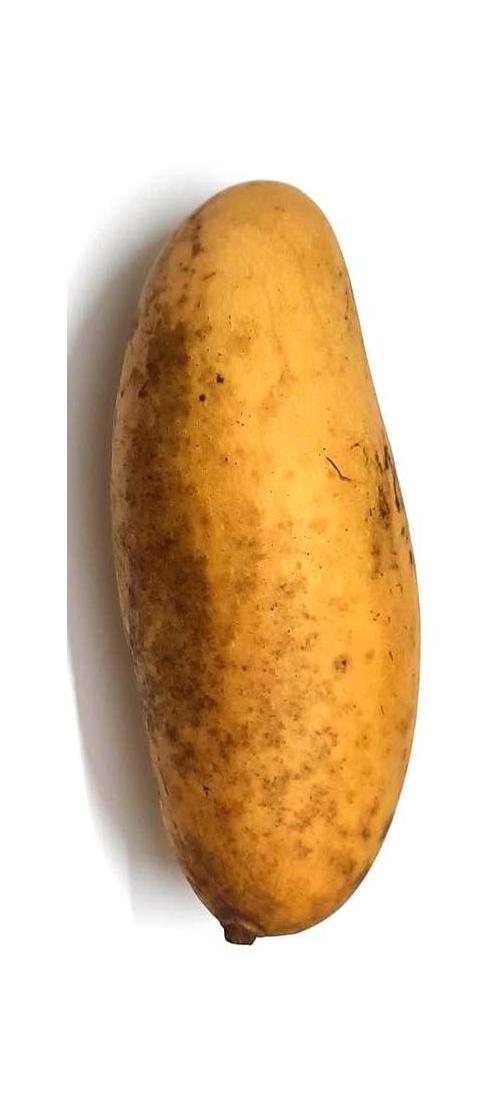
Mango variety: Banana Mango